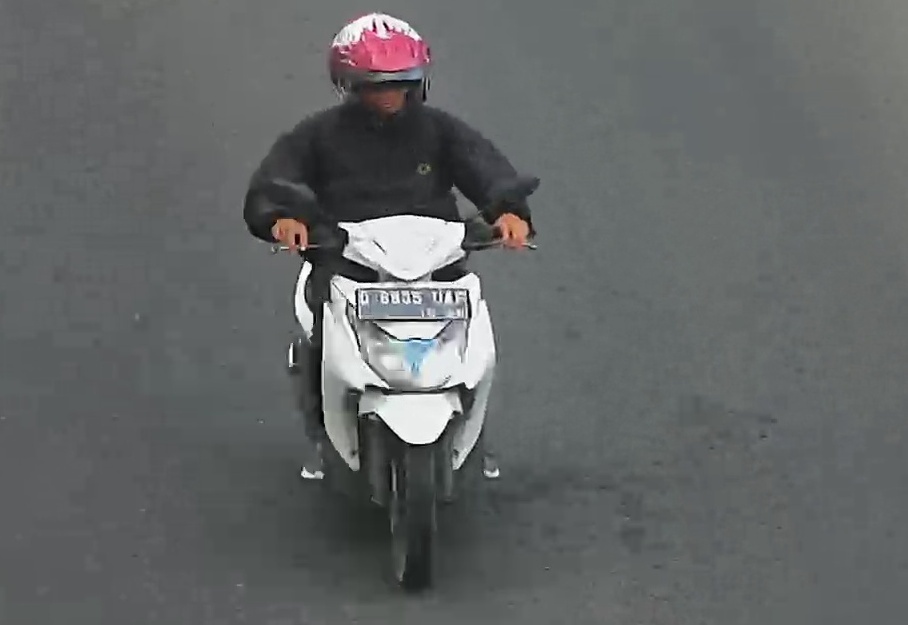
person-with-helmet: 1
person-without-helmet: 0